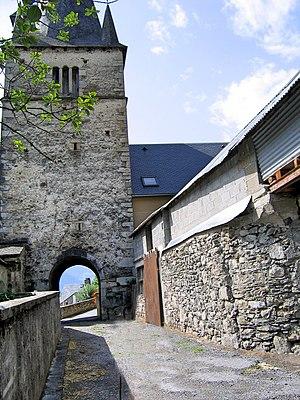
Ancizan dans les Hautes-Pyrénées Occitanie